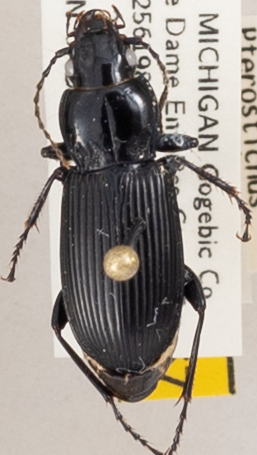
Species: Pterostichus melanarius melanarius
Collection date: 2020-07-29
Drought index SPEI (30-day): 2.09
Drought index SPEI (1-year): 1.642
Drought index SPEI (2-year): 2.09